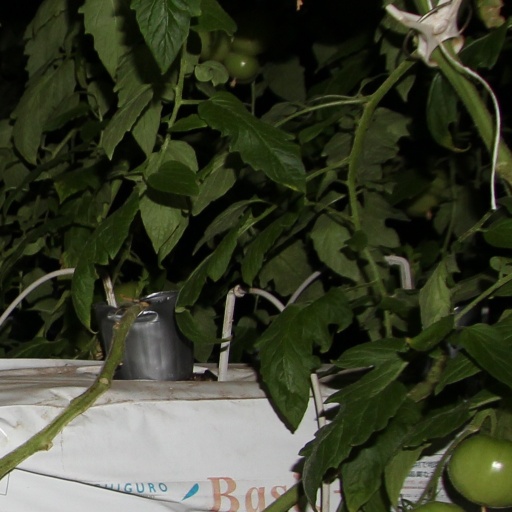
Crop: tomato